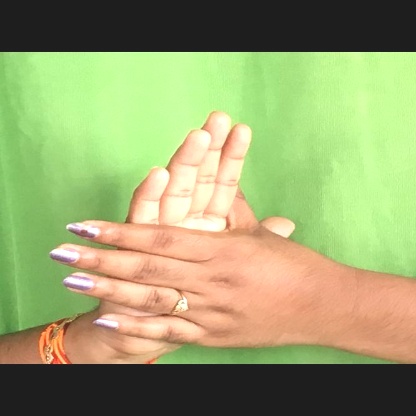
Mudra: Chakra